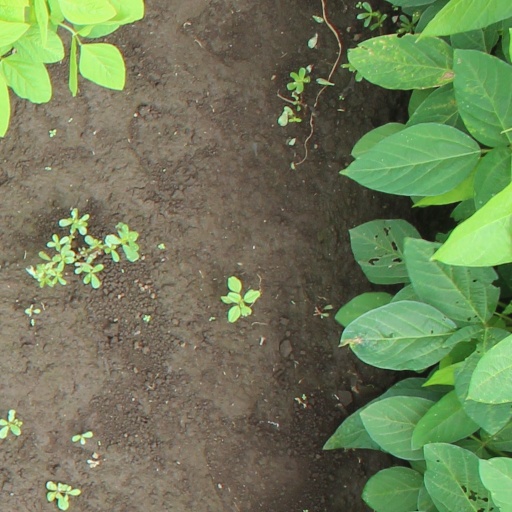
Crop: soybean